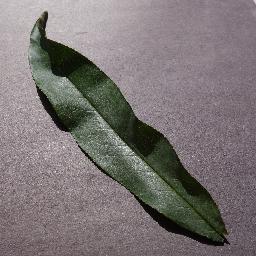
Label: Peach___healthy